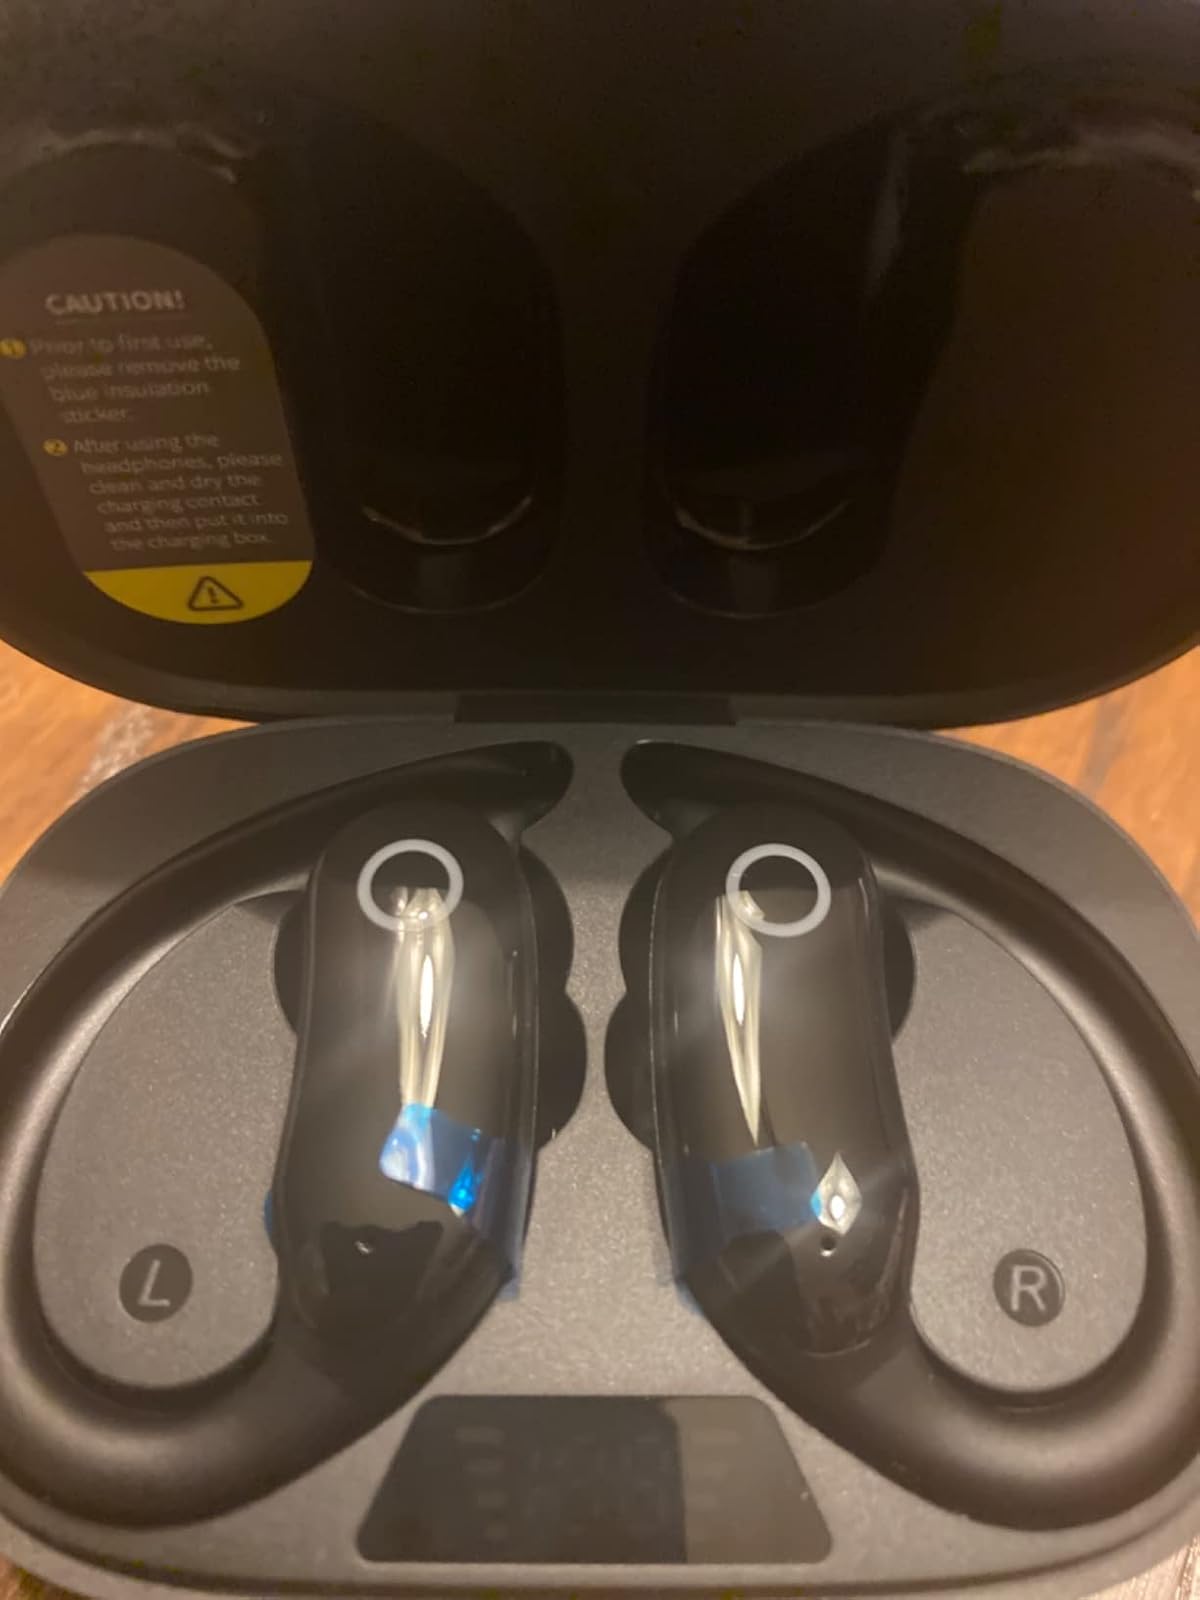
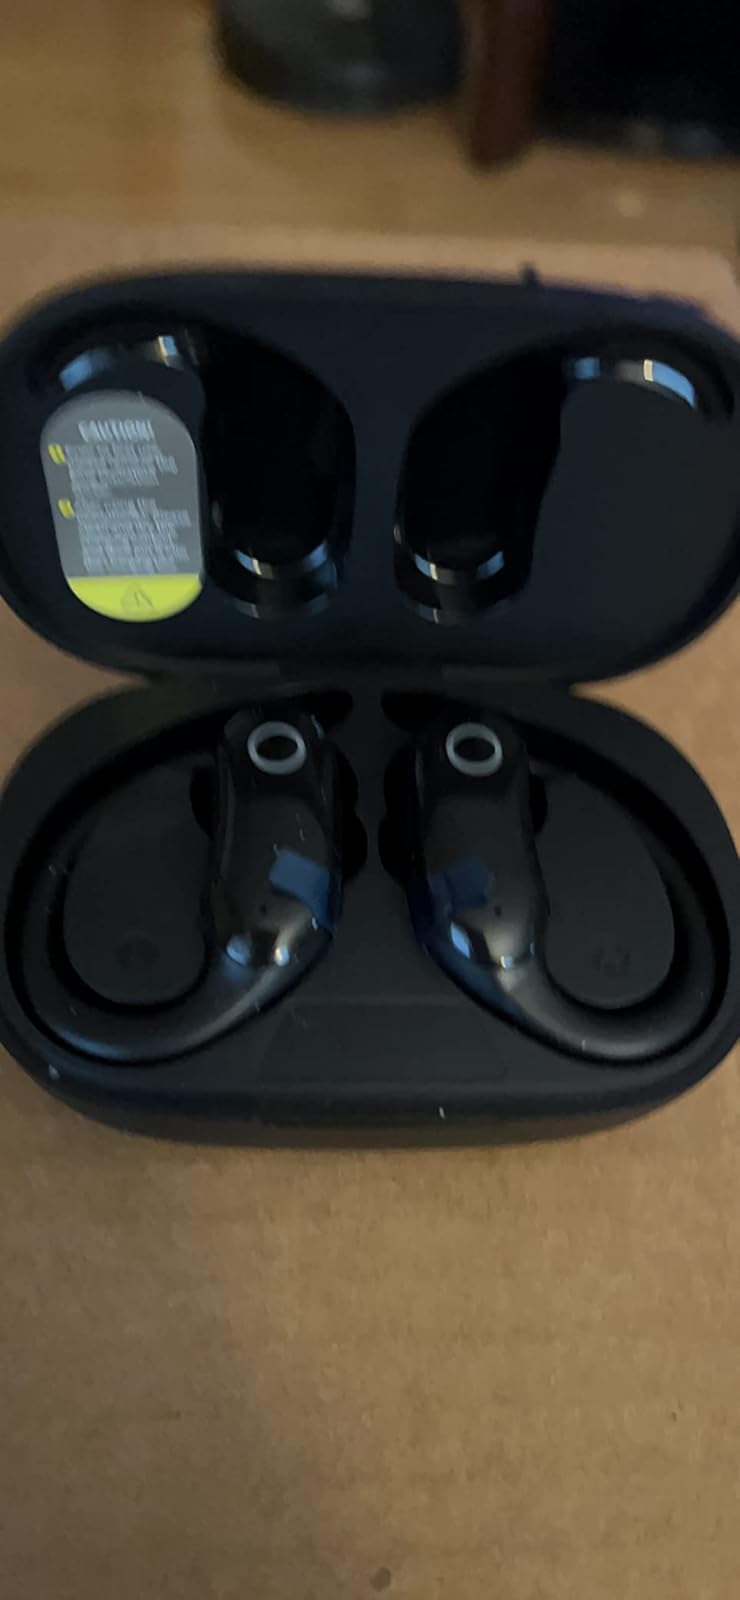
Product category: earbuds
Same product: yes